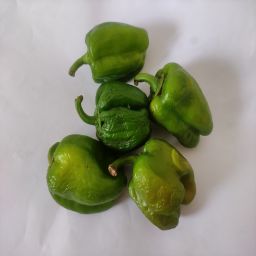
Crop: Bell Pepper
Quality: Ripe